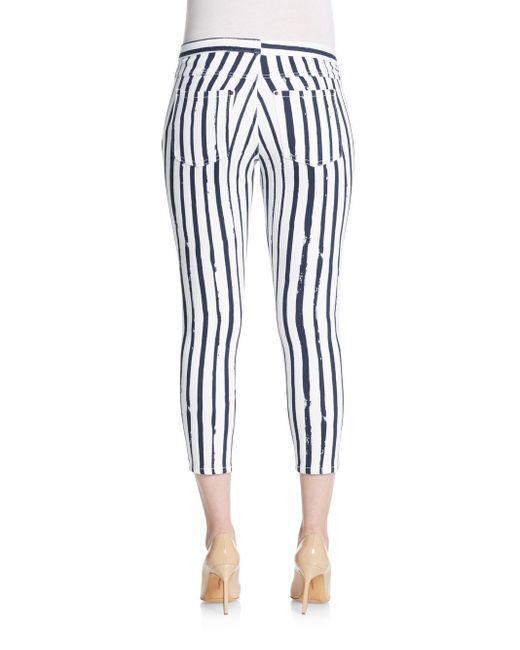
damen Denim blau-weiß gestreifte Strumpfhose mit Gesäßtaschen